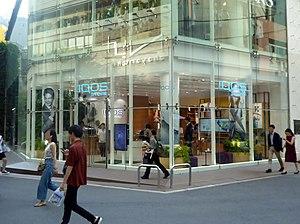
Le tabac chauffé est un dispositif pour consommer le tabac mis au point depuis 2014. L'objectif affiché par l'industrie du tabac est de proposer des produits présentant un « risque réduit » pour le consommateur, un argument marketing réfuté par les récentes études scientifiques.